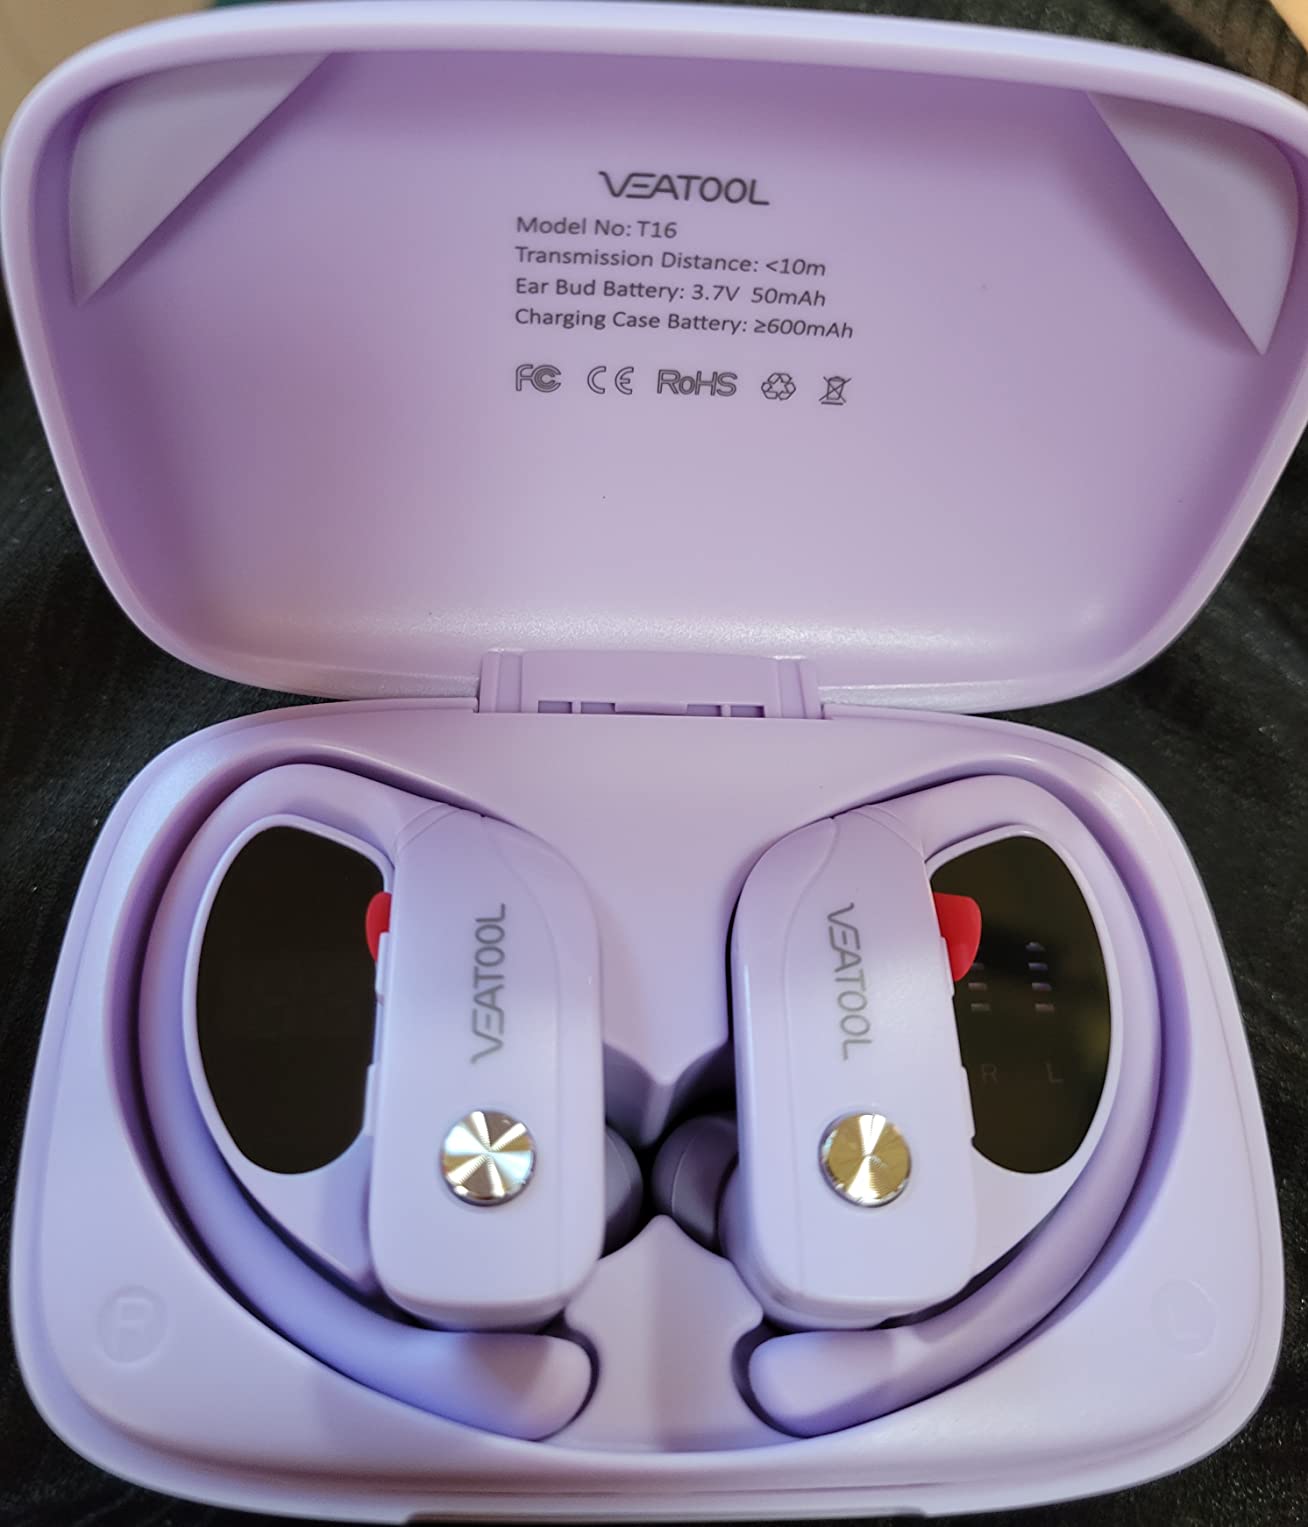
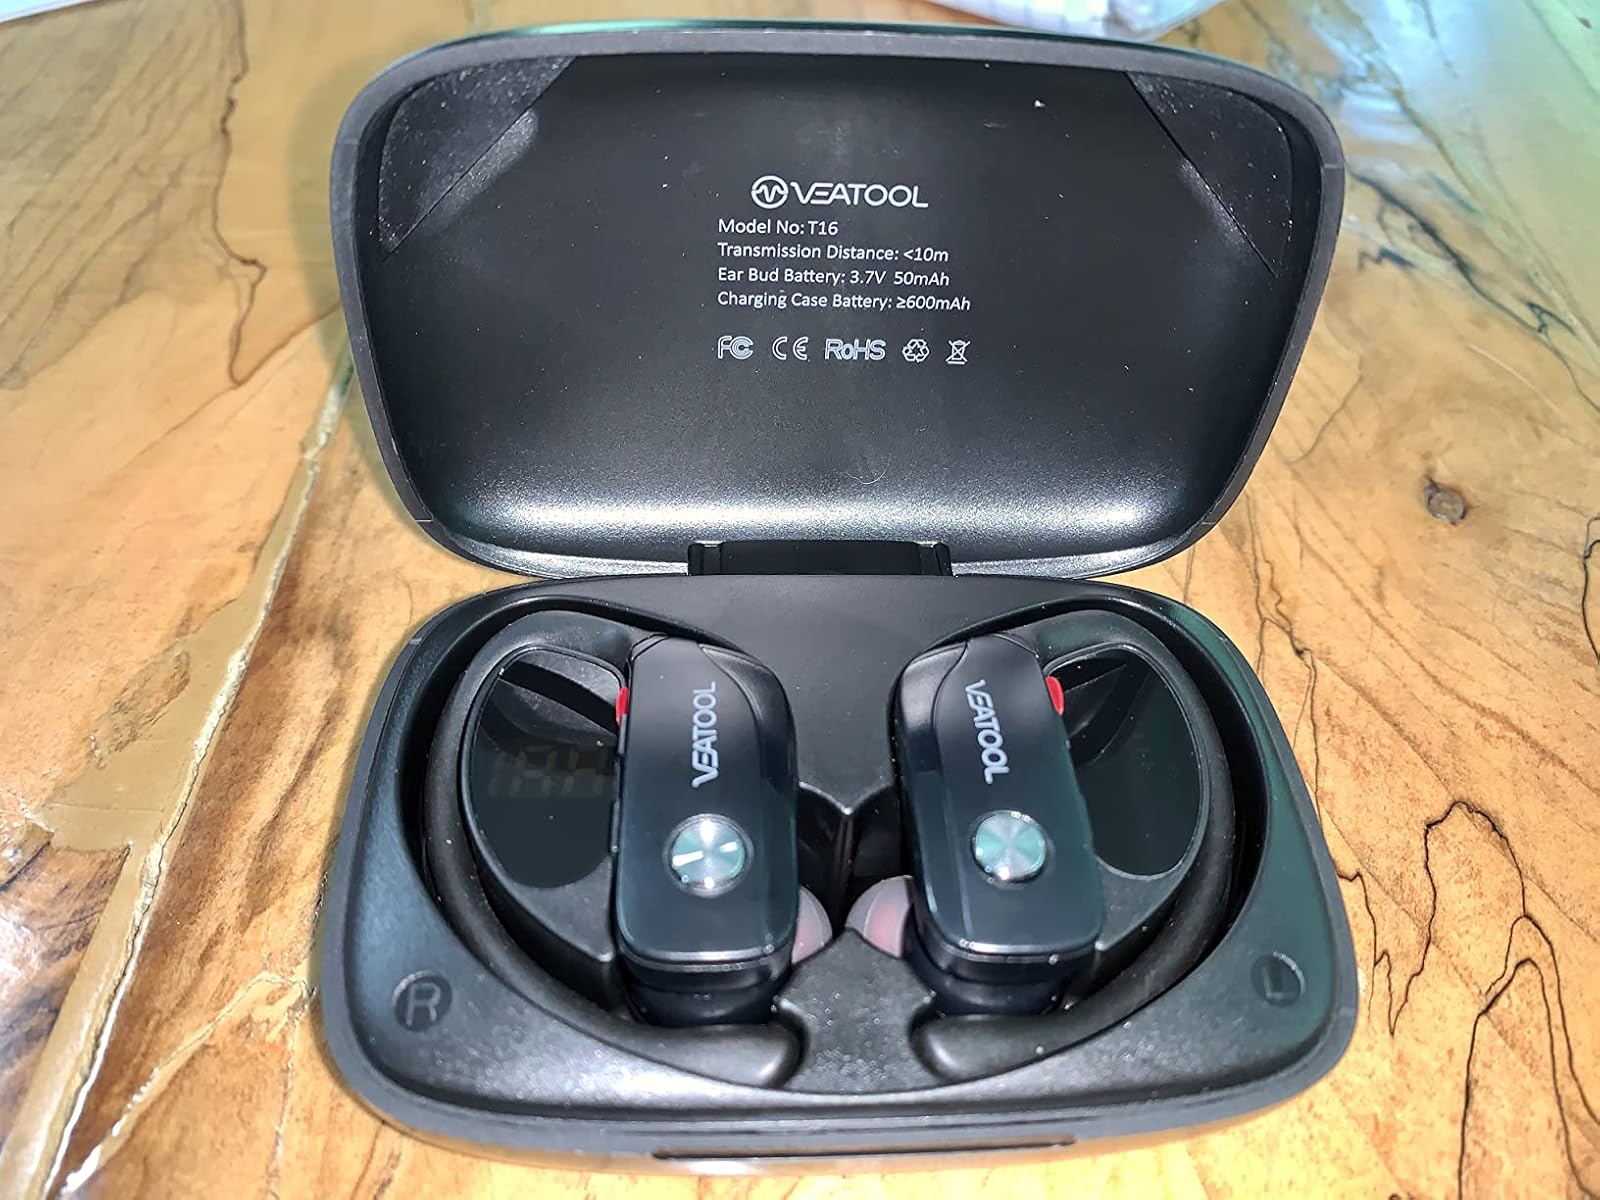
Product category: earbuds
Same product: no